2004 Philippine presidential election

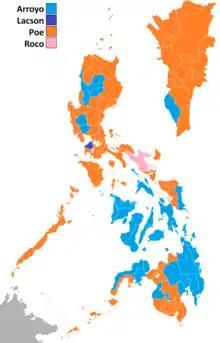
According to NAMFREL results, Poe won in five provinces: Sultan Kudarat, Sulu, Tawi-Tawi, Basilan and Lanao del Sur, which were won by Arroyo in the official congressional canvass. Meanwhile, Arroyo won in Davao del Norte, which was won by Poe in the official congressional canvass.

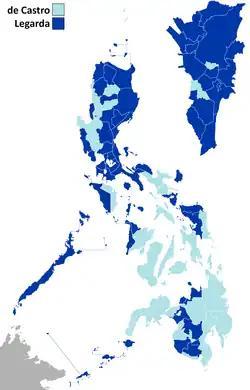
Vice presidential election results per province/city.

On January 18, 2008, in a 21-page resolution, penned by Senior Justice Leonardo Quisumbing, the Supreme Court of the Philippines, acting as the Presidential Electoral Tribunal (PET), dismissed Sen. Loren Legarda's electoral protest against Noli de Castro. 3 reasons supported the judgment: first, the PET approved the recommendation of Hearing Commissioner and former Commission on Elections (Comelec) Chair retired SC Justice Bernardo P. Pardo that "the pilot-tested revision of ballots or re-tabulation of the certificates of canvass would not affect the winning margin of the protestee in the final canvass of the returns, in addition to the ground of abandonment or withdrawal by reason of Protestant’s candidacy for, election and assumption of the office Senator of the Philippines;" second, Legarda's failure to pay the P 3.9 million ($1 = P 40) revision of ballots (in 124,404 precincts) fee despite court extension under Rule 33 of the PET; and third, jurisprudence of Defensor Santiago v. Ramos, teaches that Legarda "effectively abandoned or withdrawn her protest when she ran in the Senate, which term coincides with the term of the Vice-Presidency 2004-2010." Meanwhile, Noli De Castro on television stated: "This is the triumph of truth. The truth that I won fair and square. I thank the Supreme Court for echoing the true voice of the people. From the very beginning I was confident that I received the overwhelming mandate of our people as Vice President." Legarda stated that she will file a motion for reconsideration in due course.